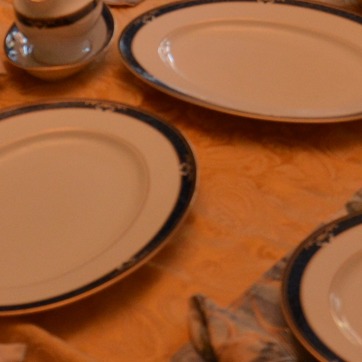
Material: ceramic